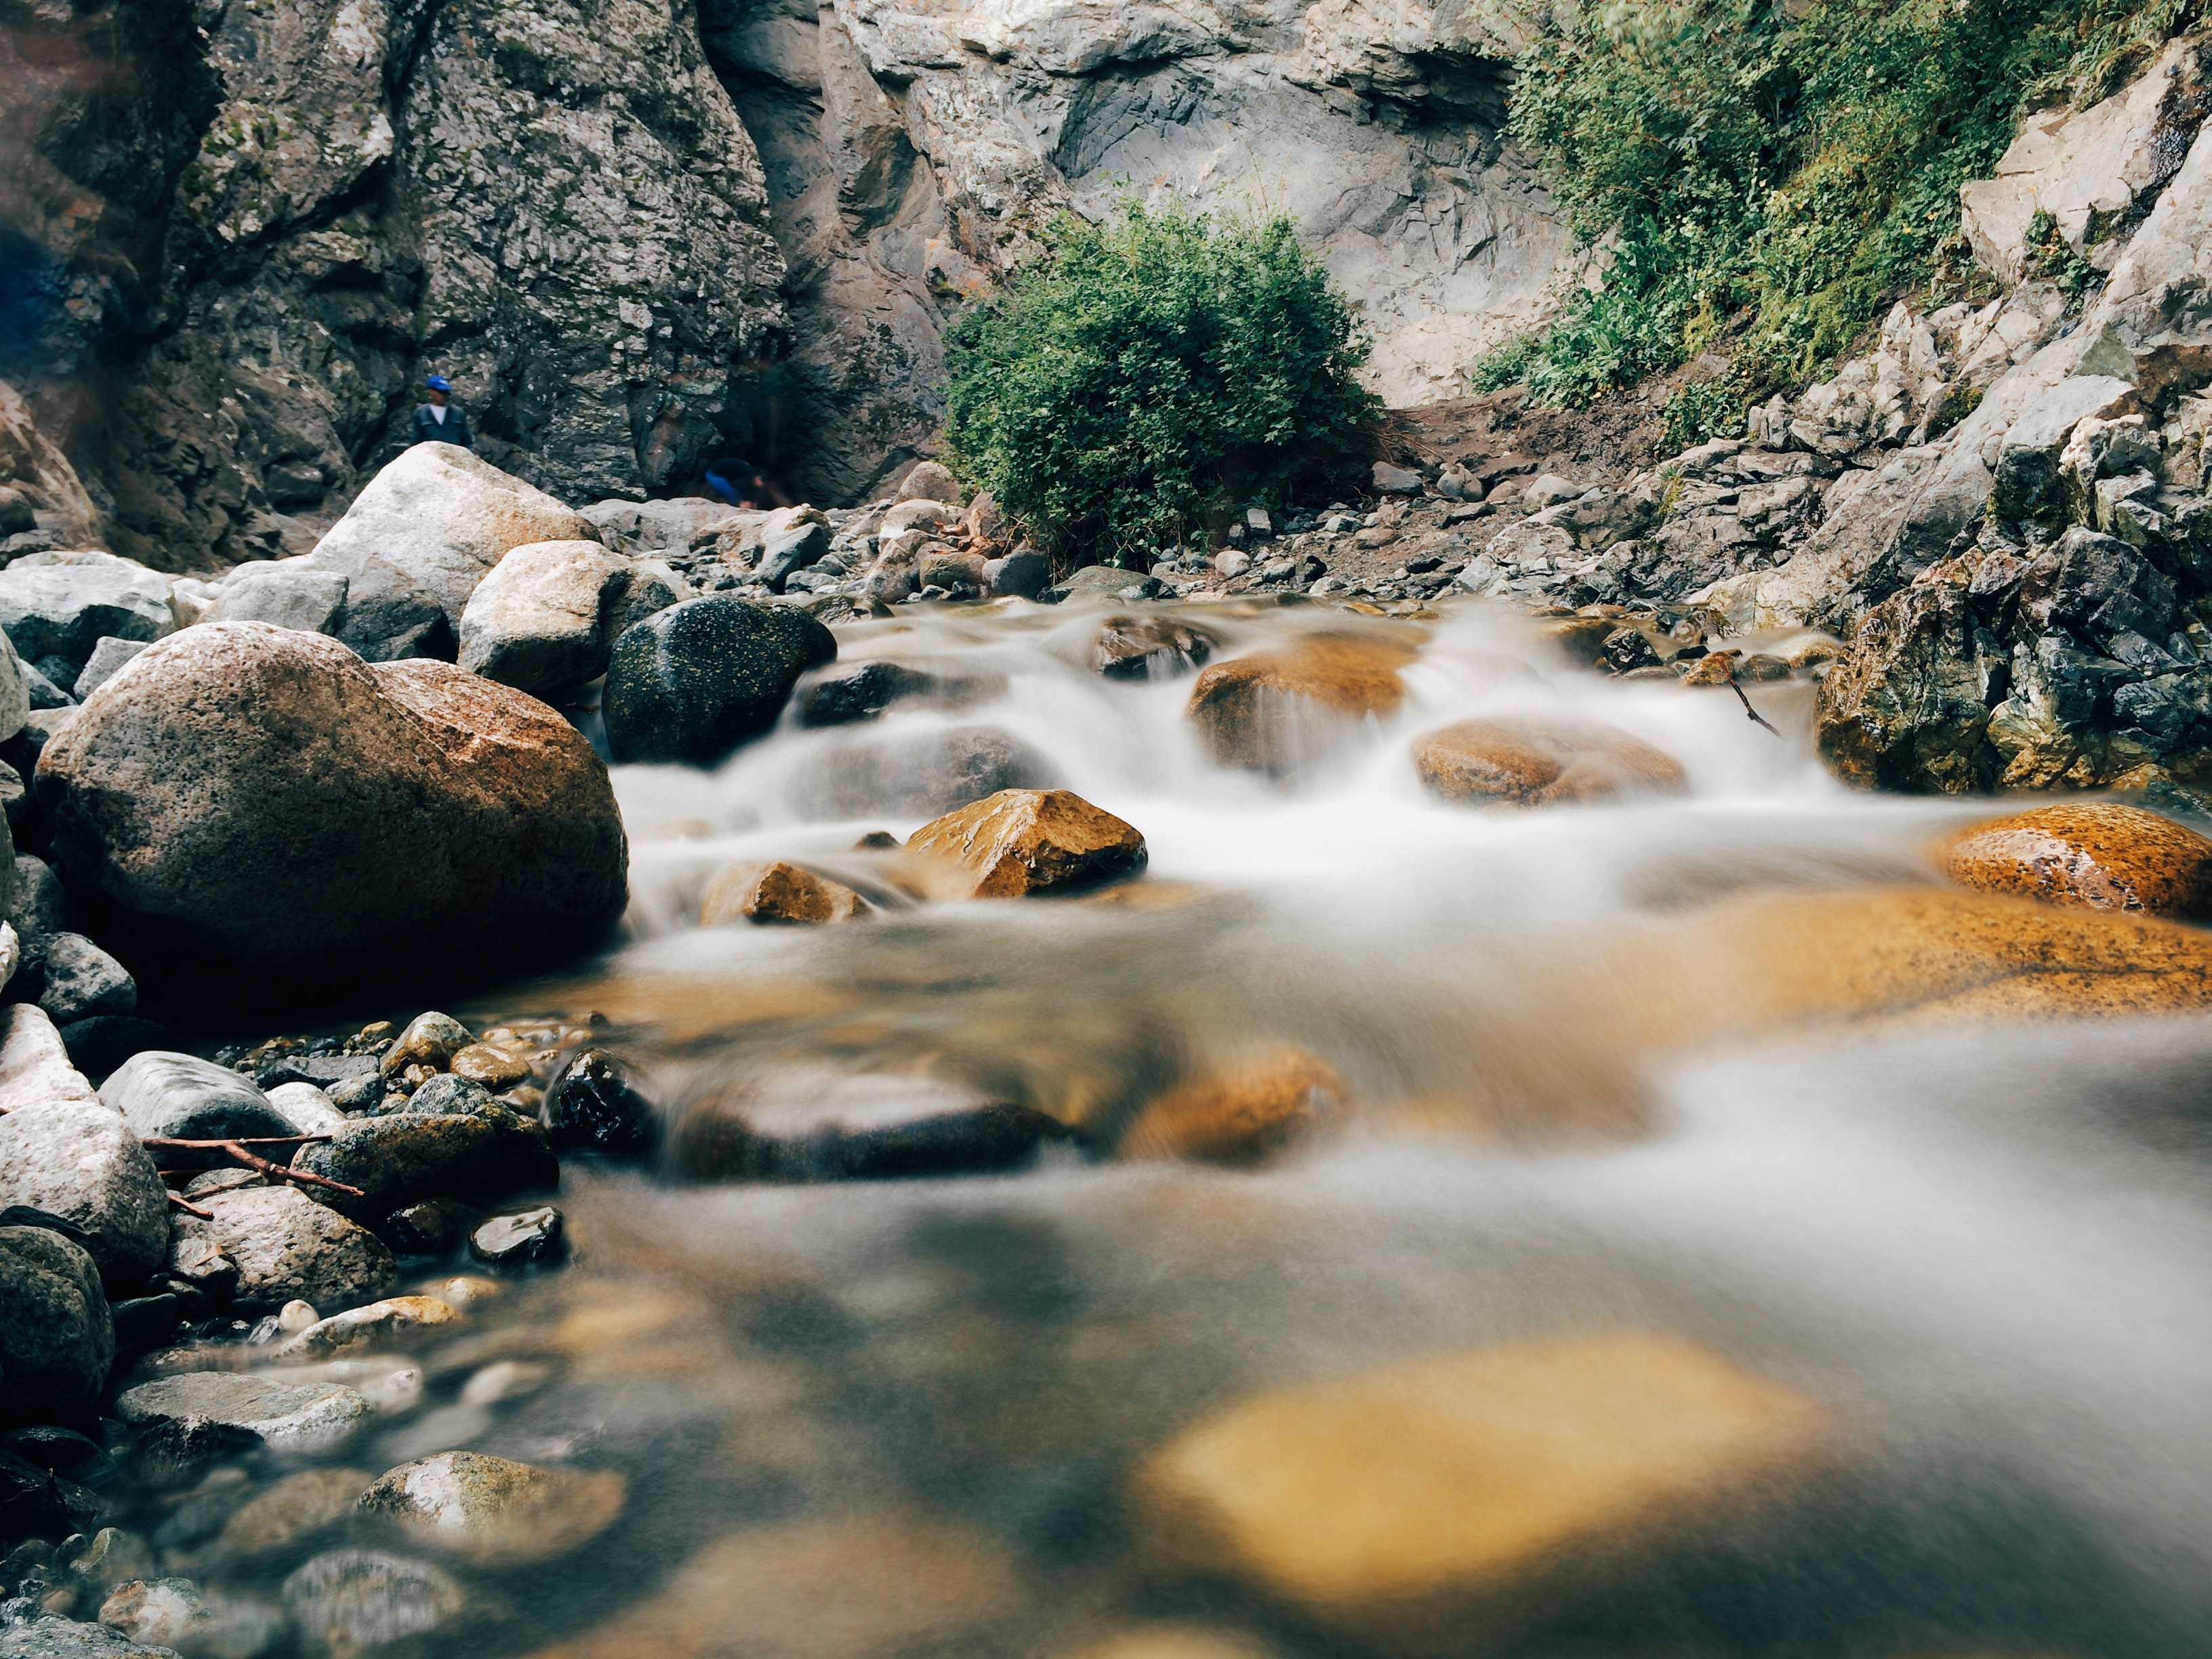
landscape, sea, water, nature, rock, creek, wilderness, mountain, leaf, river, valley, stream, reflection, autumn, rapid, material, long exposure, body of water, rocks, stones, water feature, landform